Oscar Jacobson

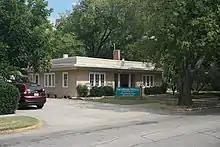
The Oscar B. Jacobson House in Norman, Oklahoma

Jacobson married Sophie Brousse, a French-born art historian, whose pen name was Jeanne d'Ucel. They had a son and two daughters. They resided at the Oscar B. Jacobson House in Norman, Oklahoma, now listed on the National Register of Historic Places.